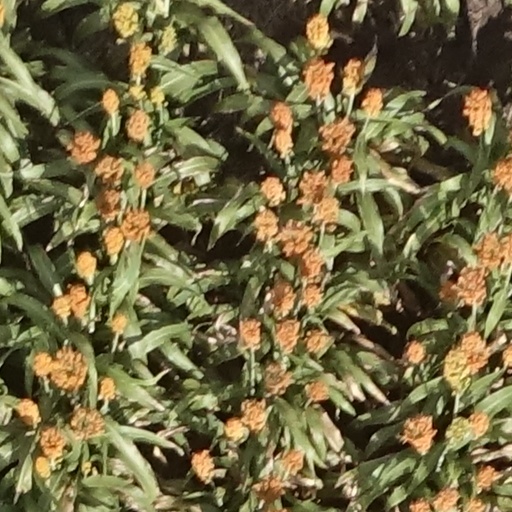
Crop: sorghum